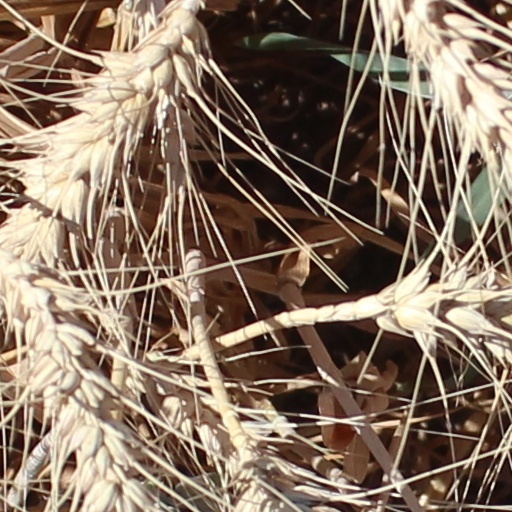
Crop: wheat